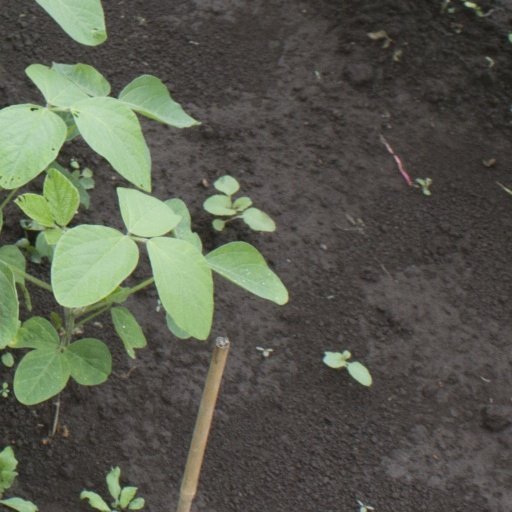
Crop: soybean